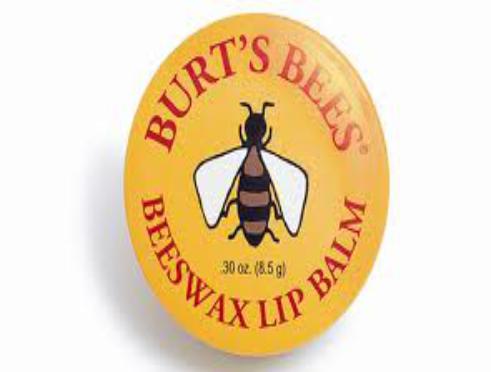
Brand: Burt's Bees
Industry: Necessities